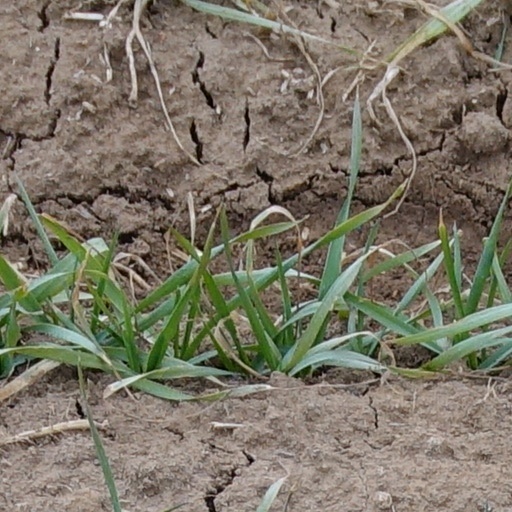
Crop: wheat